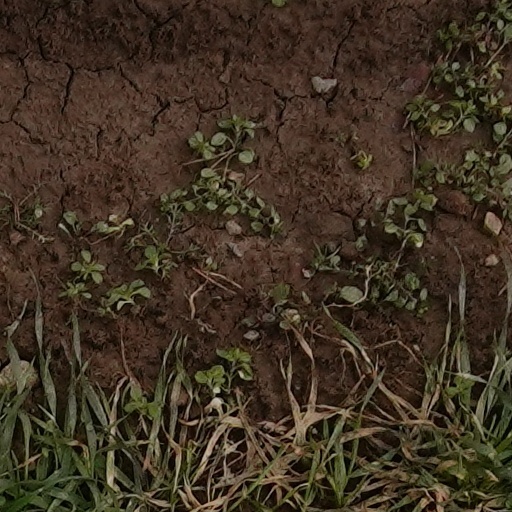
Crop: wheat